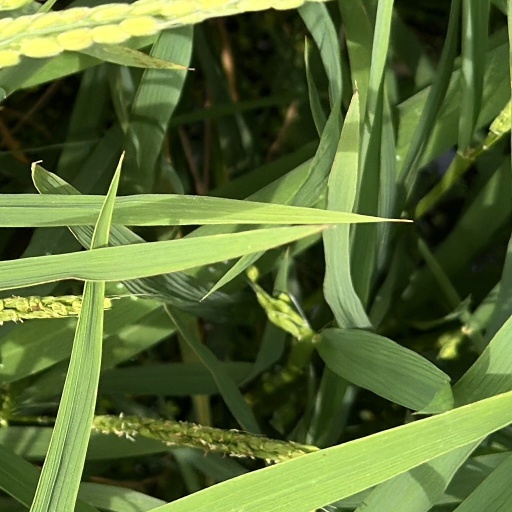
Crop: rice